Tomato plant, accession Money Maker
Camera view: tilt-top (135 deg); turntable rotation: 30 degrees
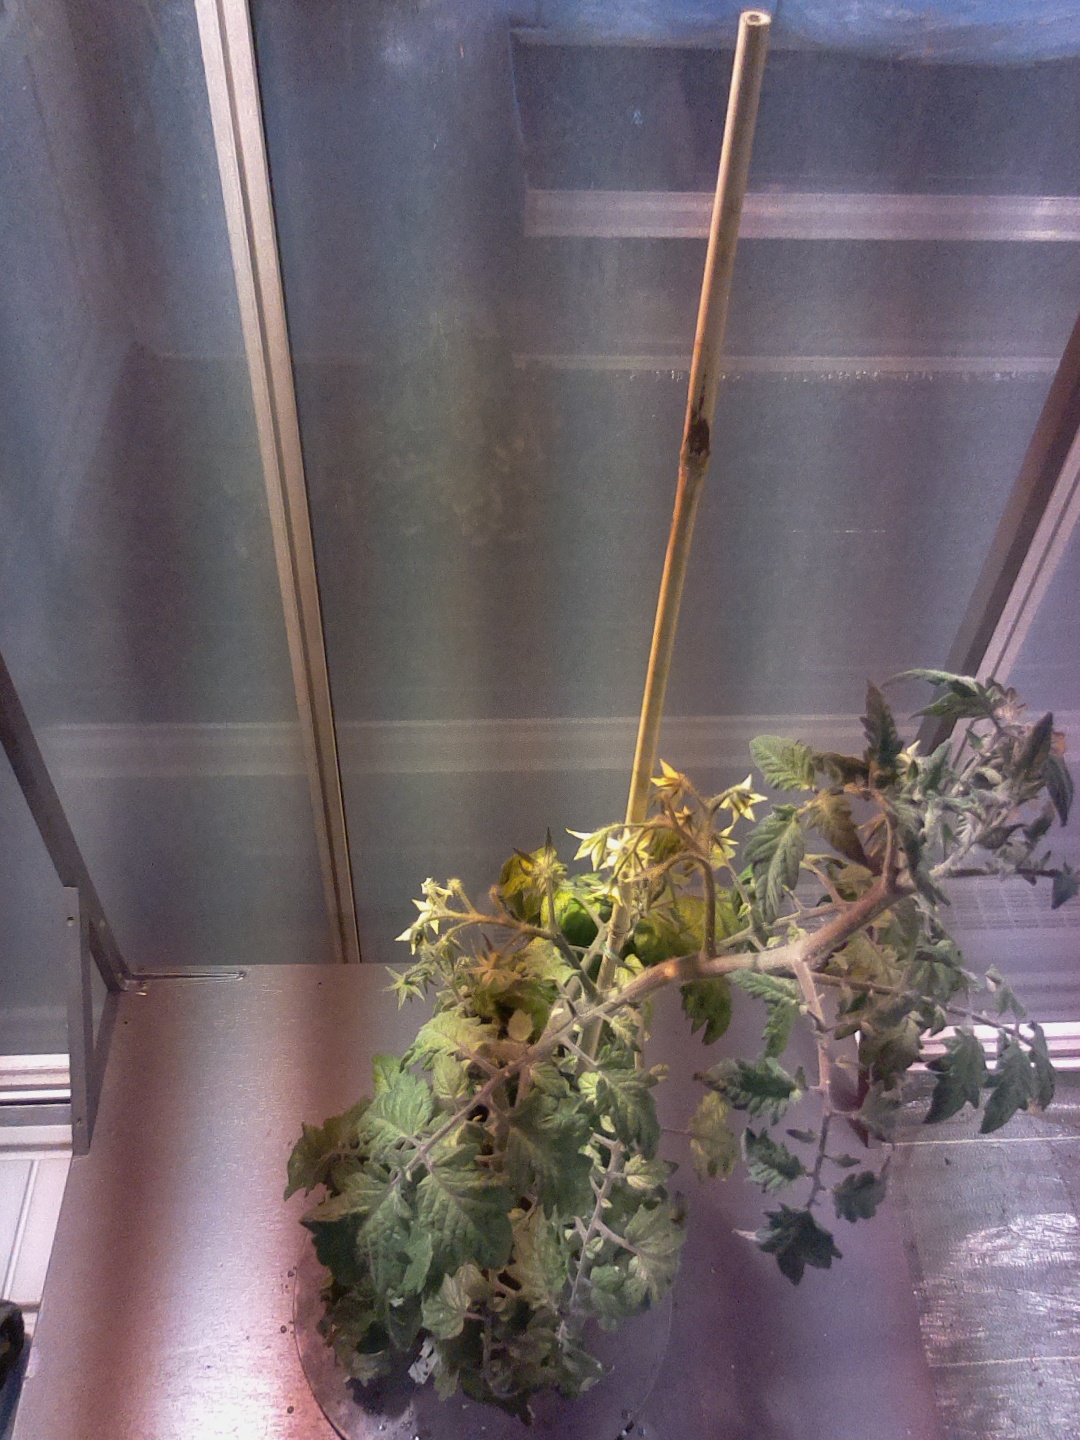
BBCH growth stage 71: 10%-20% of final fruit size